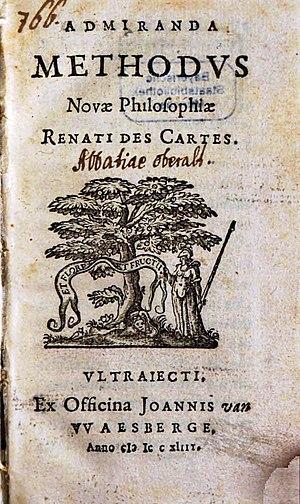
Francine Descartes, née le 19 juillet 1635 à Deventer et morte cinq ans plus tard, le 7 septembre 1640 à Amersfoort, est le seul enfant qu'ait reconnu René Descartes et le fruit de la seule relation sexuelle certaine qu'on lui connaisse. Sa mère est une servante hollandaise prénommée Helena. Si courte qu'ait été la vie de la fillette, sa présence aux côtés de son père semble avoir eu une incidence sur l'activité intellectuelle de ce dernier, qui, peu après sa naissance, se décide à publier ses travaux et s'intéresse aux moyens de prolonger la vie. La relation extra-maritale dont Francine a été le fruit a par ailleurs alimenté les polémiques suscitées par les prises de position philosophiques de Descartes.